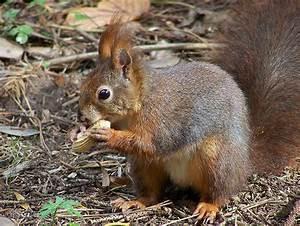
squirrel